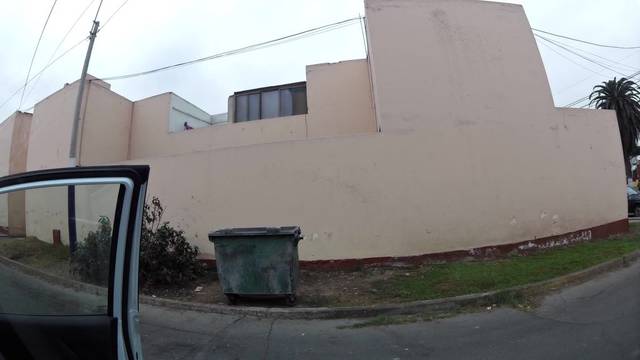
Region: Peru
Coordinates: -12.156, -77.02